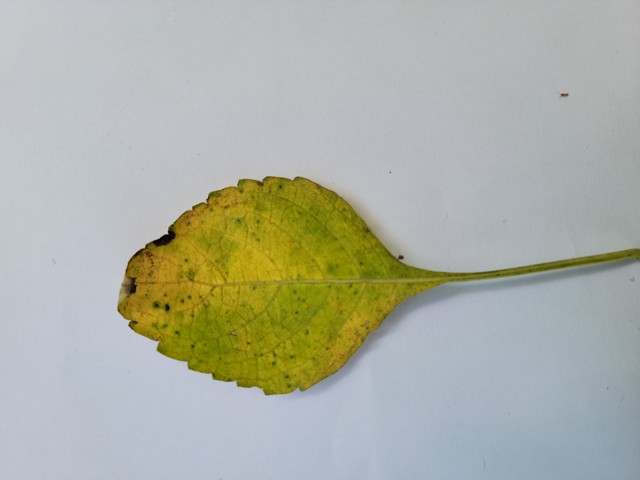
Plant: ramtulsi